Scawt Hill

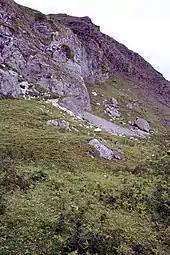
At Scawt Hill, Cretaceous chalk, the white rock to the left of the photo, has been intruded by molten rock which cooled to dolerite, the darker rock to the right

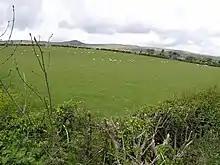
Scawt Hill from Ballygally

Due to the volcanic intrusion the chalk around Scawt Hill has been transformed by high temperature and low pressure thermal metamorphism, developing the large and unusual range of calc-siliate minerals that have attracted interest. The rocks inside the vent were also changed by the contact, producing a sequence of alkali mafic igneous rocks as the magma assimilated the chalk, reducing the silica in the magma and leading to larger grain size near the contact.